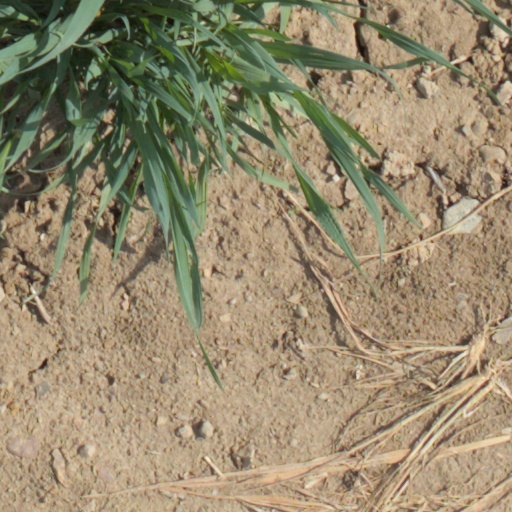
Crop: wheat